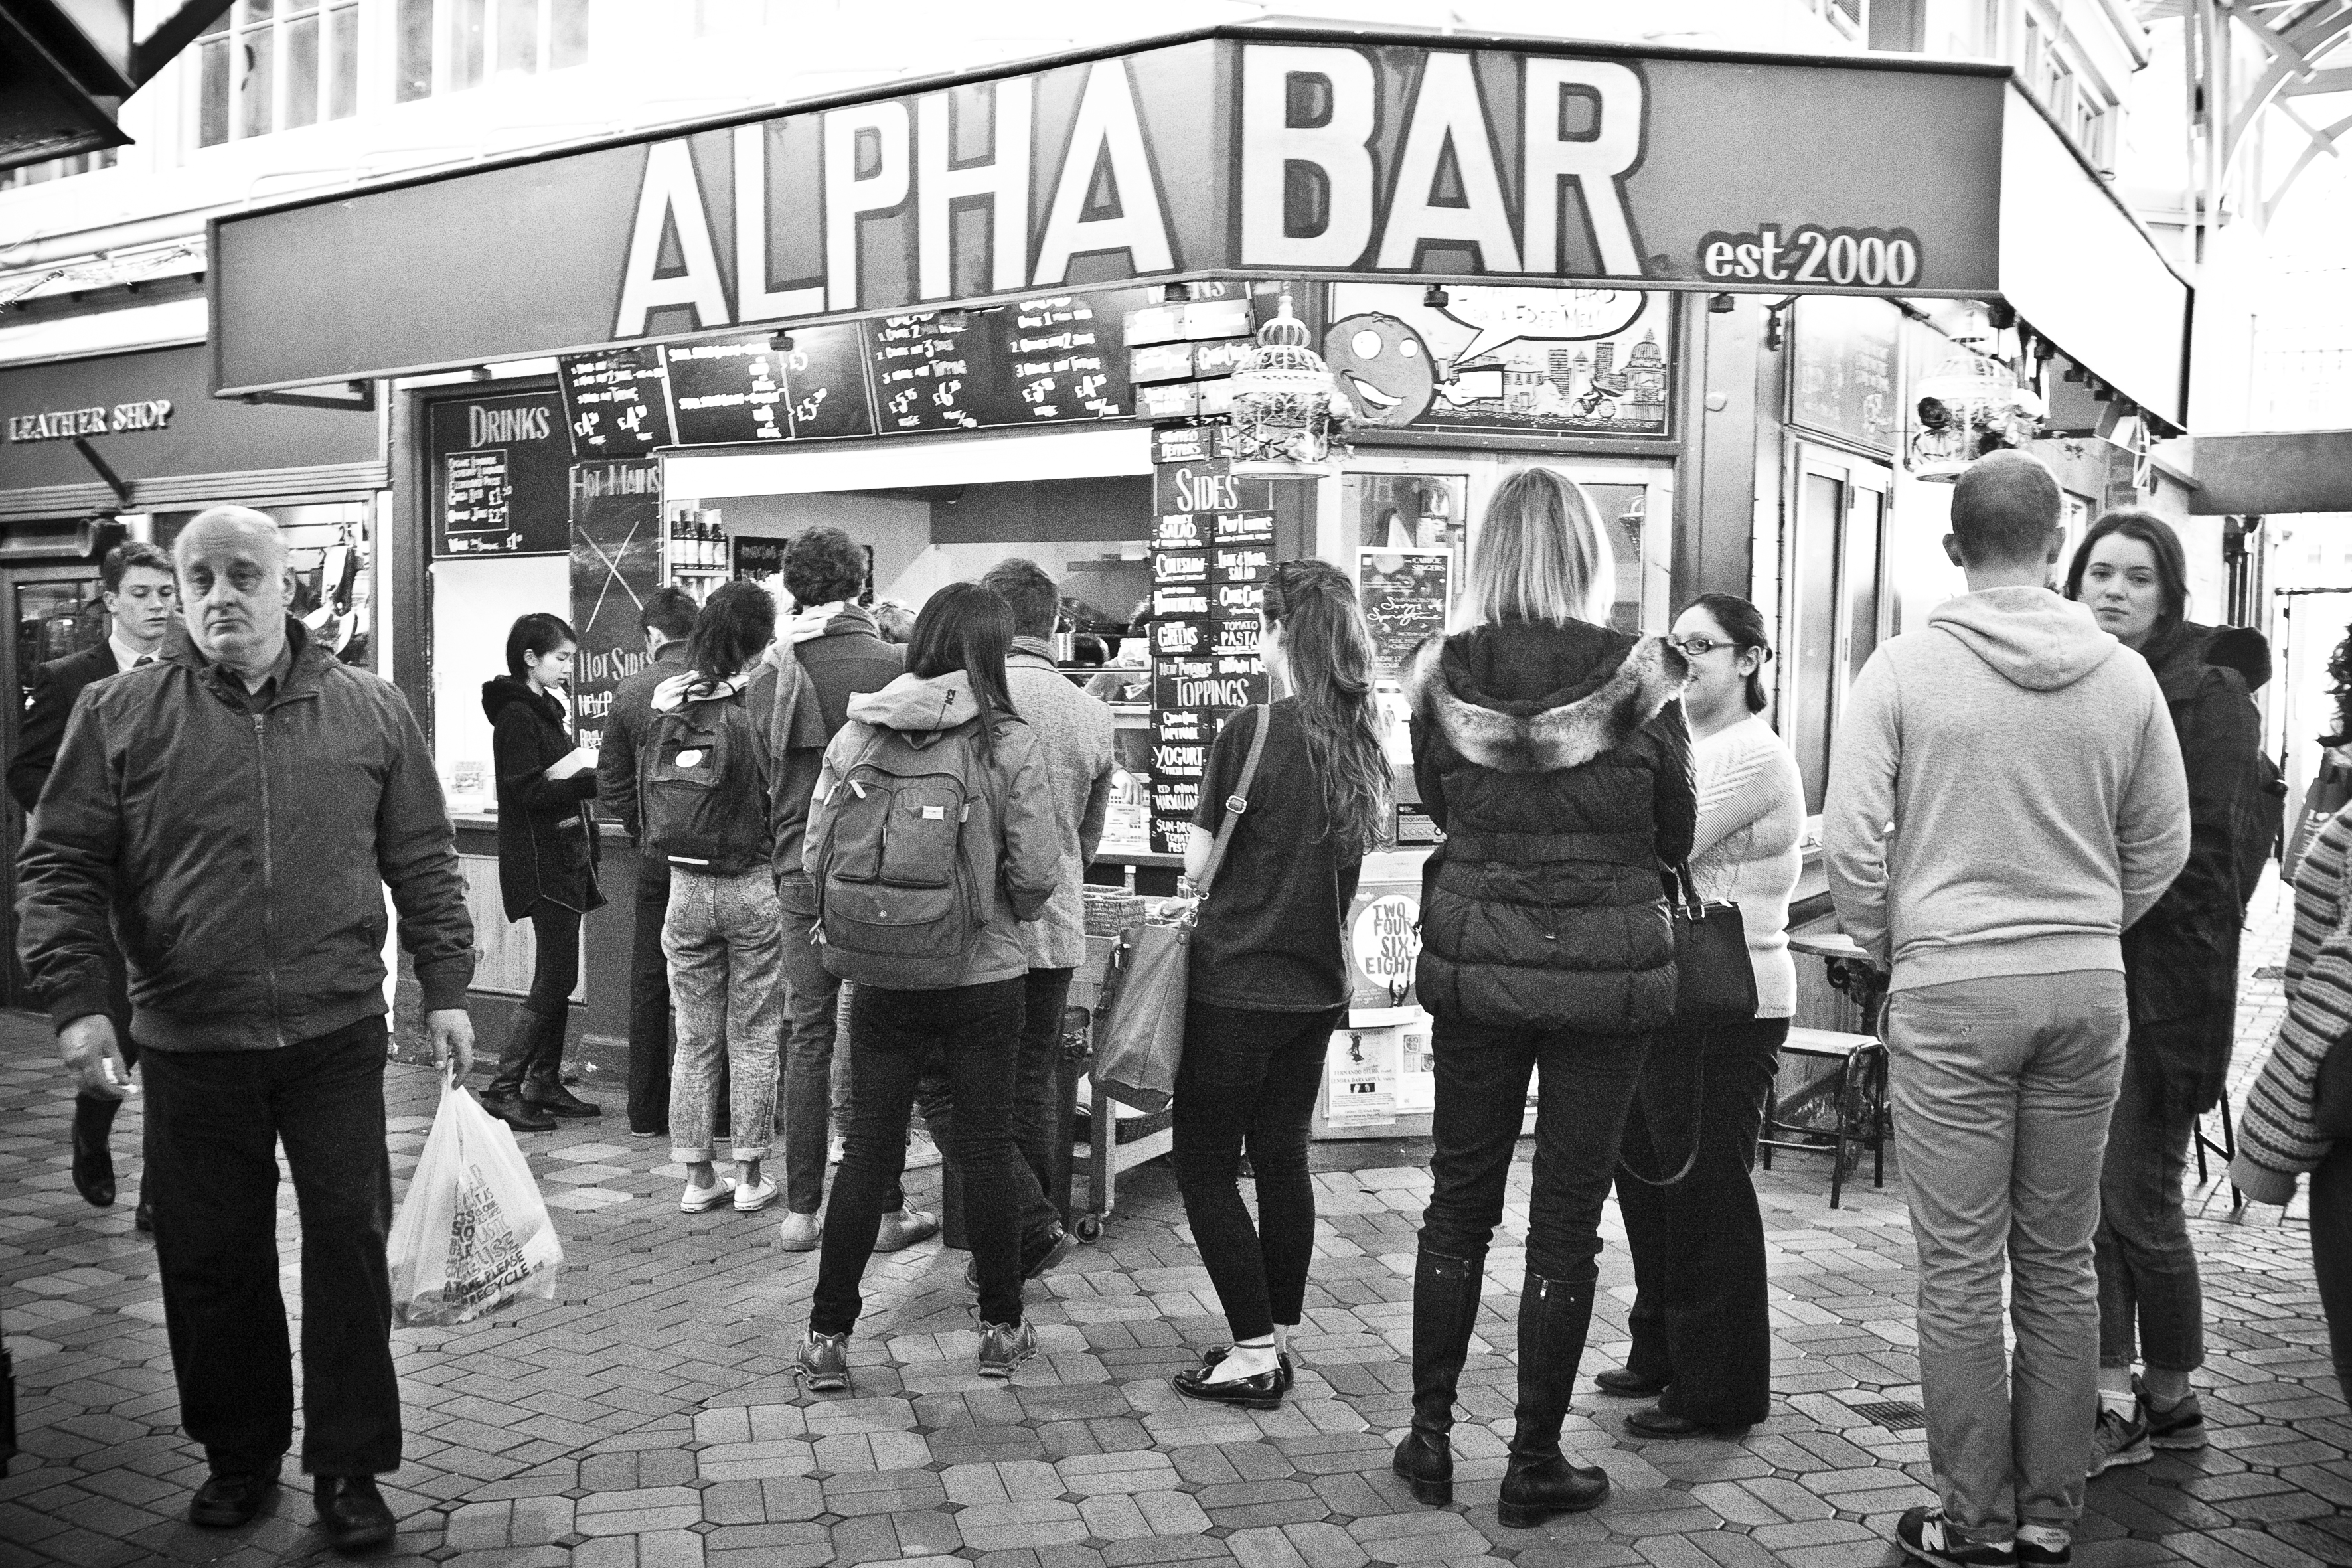
pedestrian, black and white, people, road, street, urban, crowd, travel, transport, fujifilm, monochrome, uk, england, bw, blackandwhite, blackwhite, infrastructure, noiretblanc, unitedkingdom, fuji, oxford, fujixt1, fujix, monochrome photography